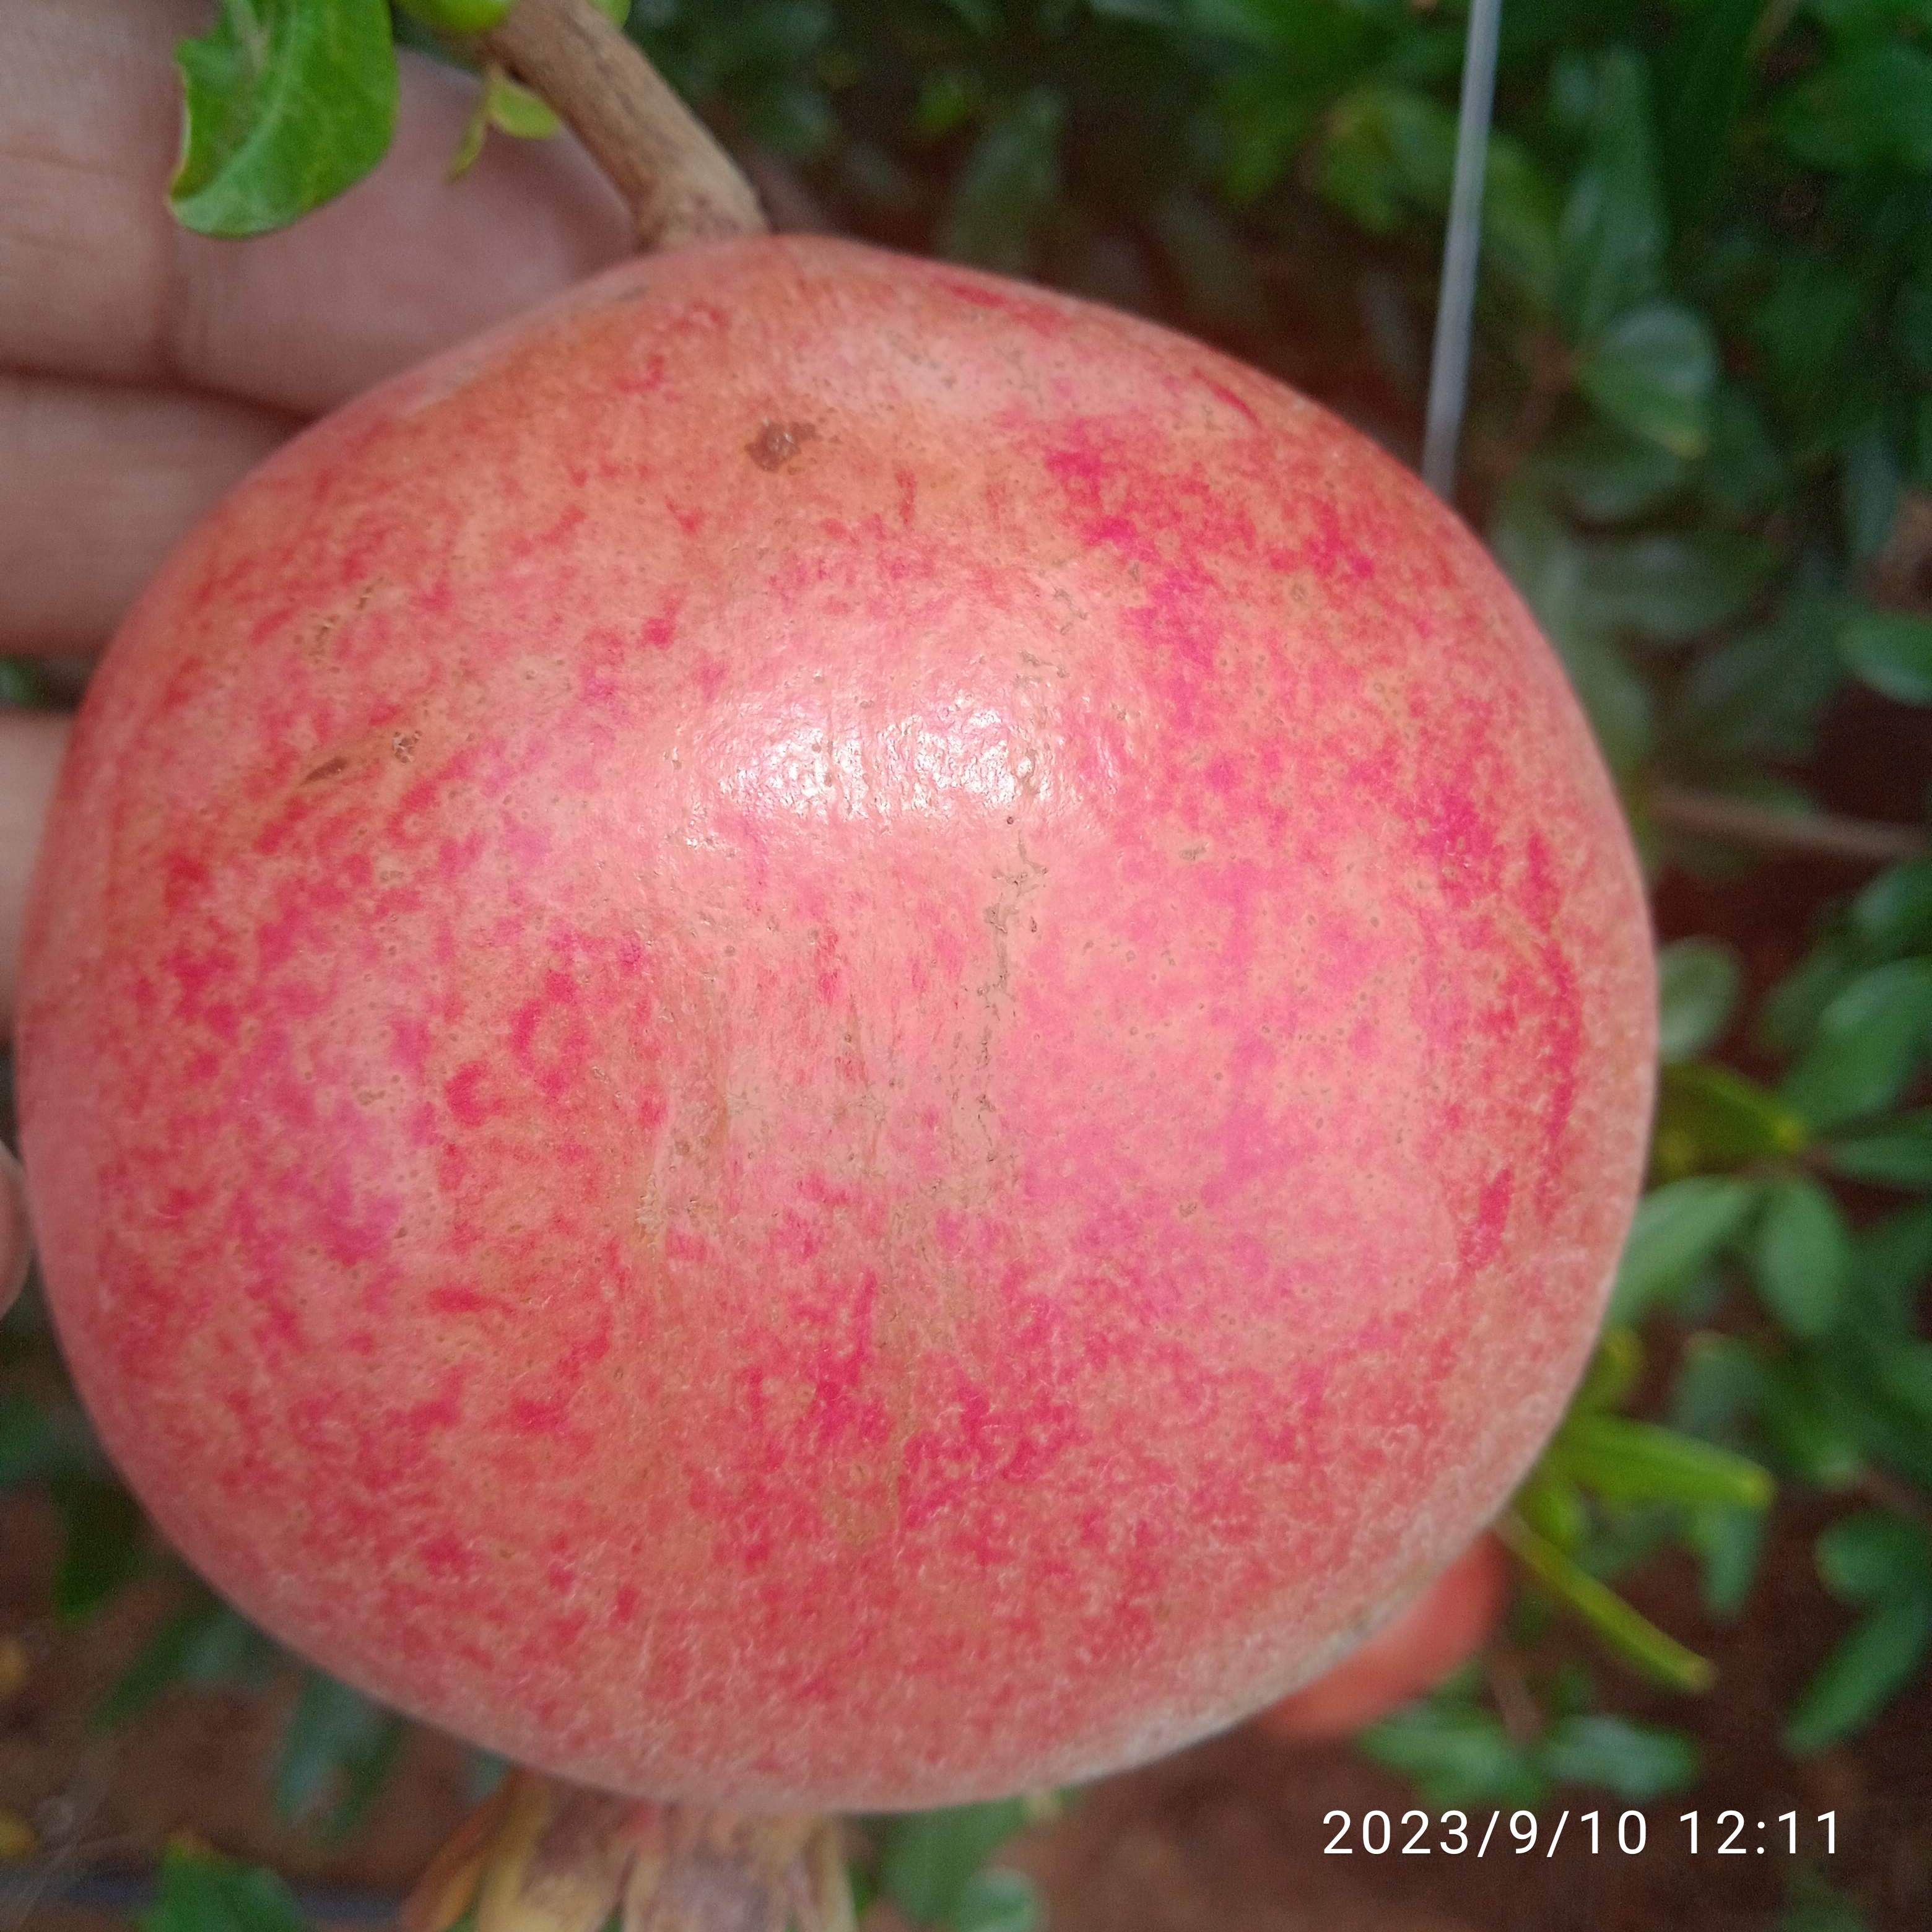
Label: Healthy